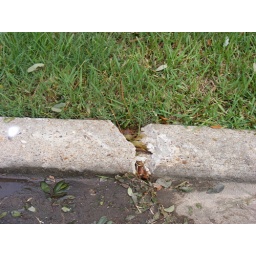
The street in front of my house is sinking.